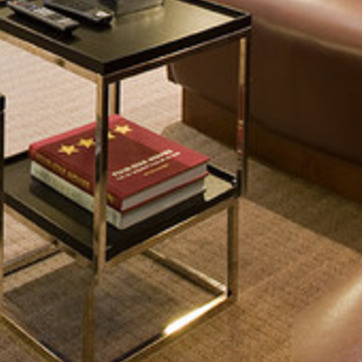
Material: paper